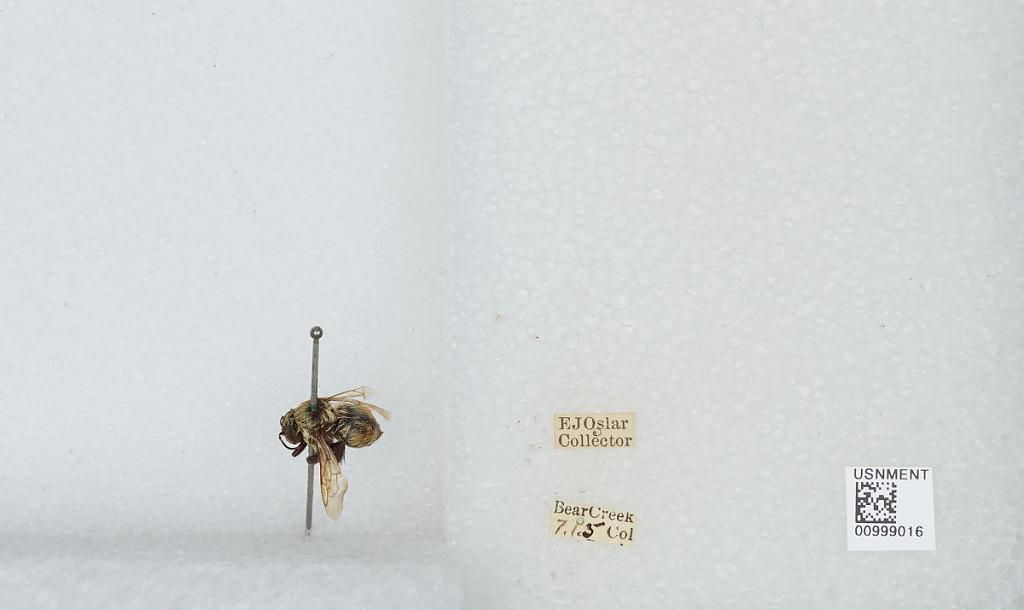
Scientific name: Bombus (Cullumanobombus) rufocinctus Cresson
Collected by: E. Oslar
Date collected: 1905-7-1
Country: United States
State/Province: Colorado
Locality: Bear Creek
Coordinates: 39.5975, -105.641